Elizabeth Báthory

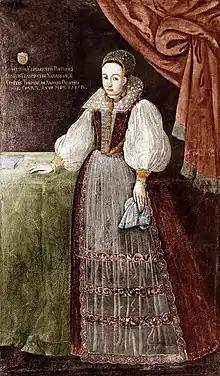

Countess Elizabeth Báthory of Ecsed (7 August 1560 – 21 August 1614) was a Hungarian noblewoman and alleged serial killer from the powerful House of Báthory, who owned land in the Kingdom of Hungary (now Slovakia). Báthory and four of her servants were accused of torturing and killing hundreds of girls and women from 1590 to 1610. She and her servants were put on trial and convicted. The servants were executed, whereas Báthory was imprisoned within the Castle of Csejte (Čachtice) until she died in her sleep in 1614.